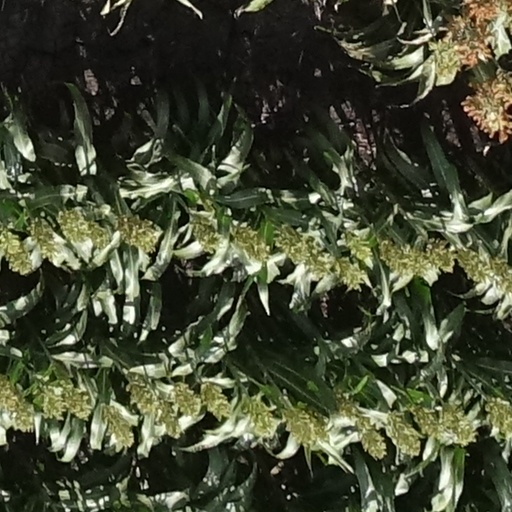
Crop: sorghum